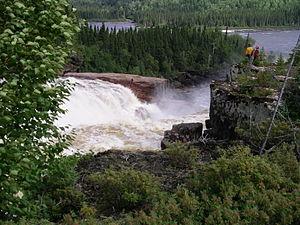
La rivière Broadback est un affluent de la baie de Rupert, au sud de la baie James. La rivière Broadback coule dans la municipalité de Eeyou Istchee Baie-James, dans la région administrative du Nord-du-Québec, au Québec, au Canada.